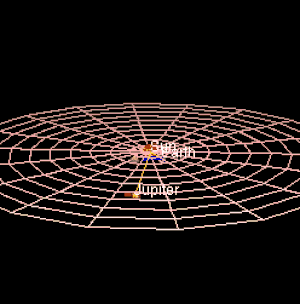
Jupiter est une planète géante gazeuse. Il s'agit de la plus grosse planète du Système solaire, plus volumineuse et massive que toutes les autres planètes réunies, et la cinquième planète par sa distance au Soleil.